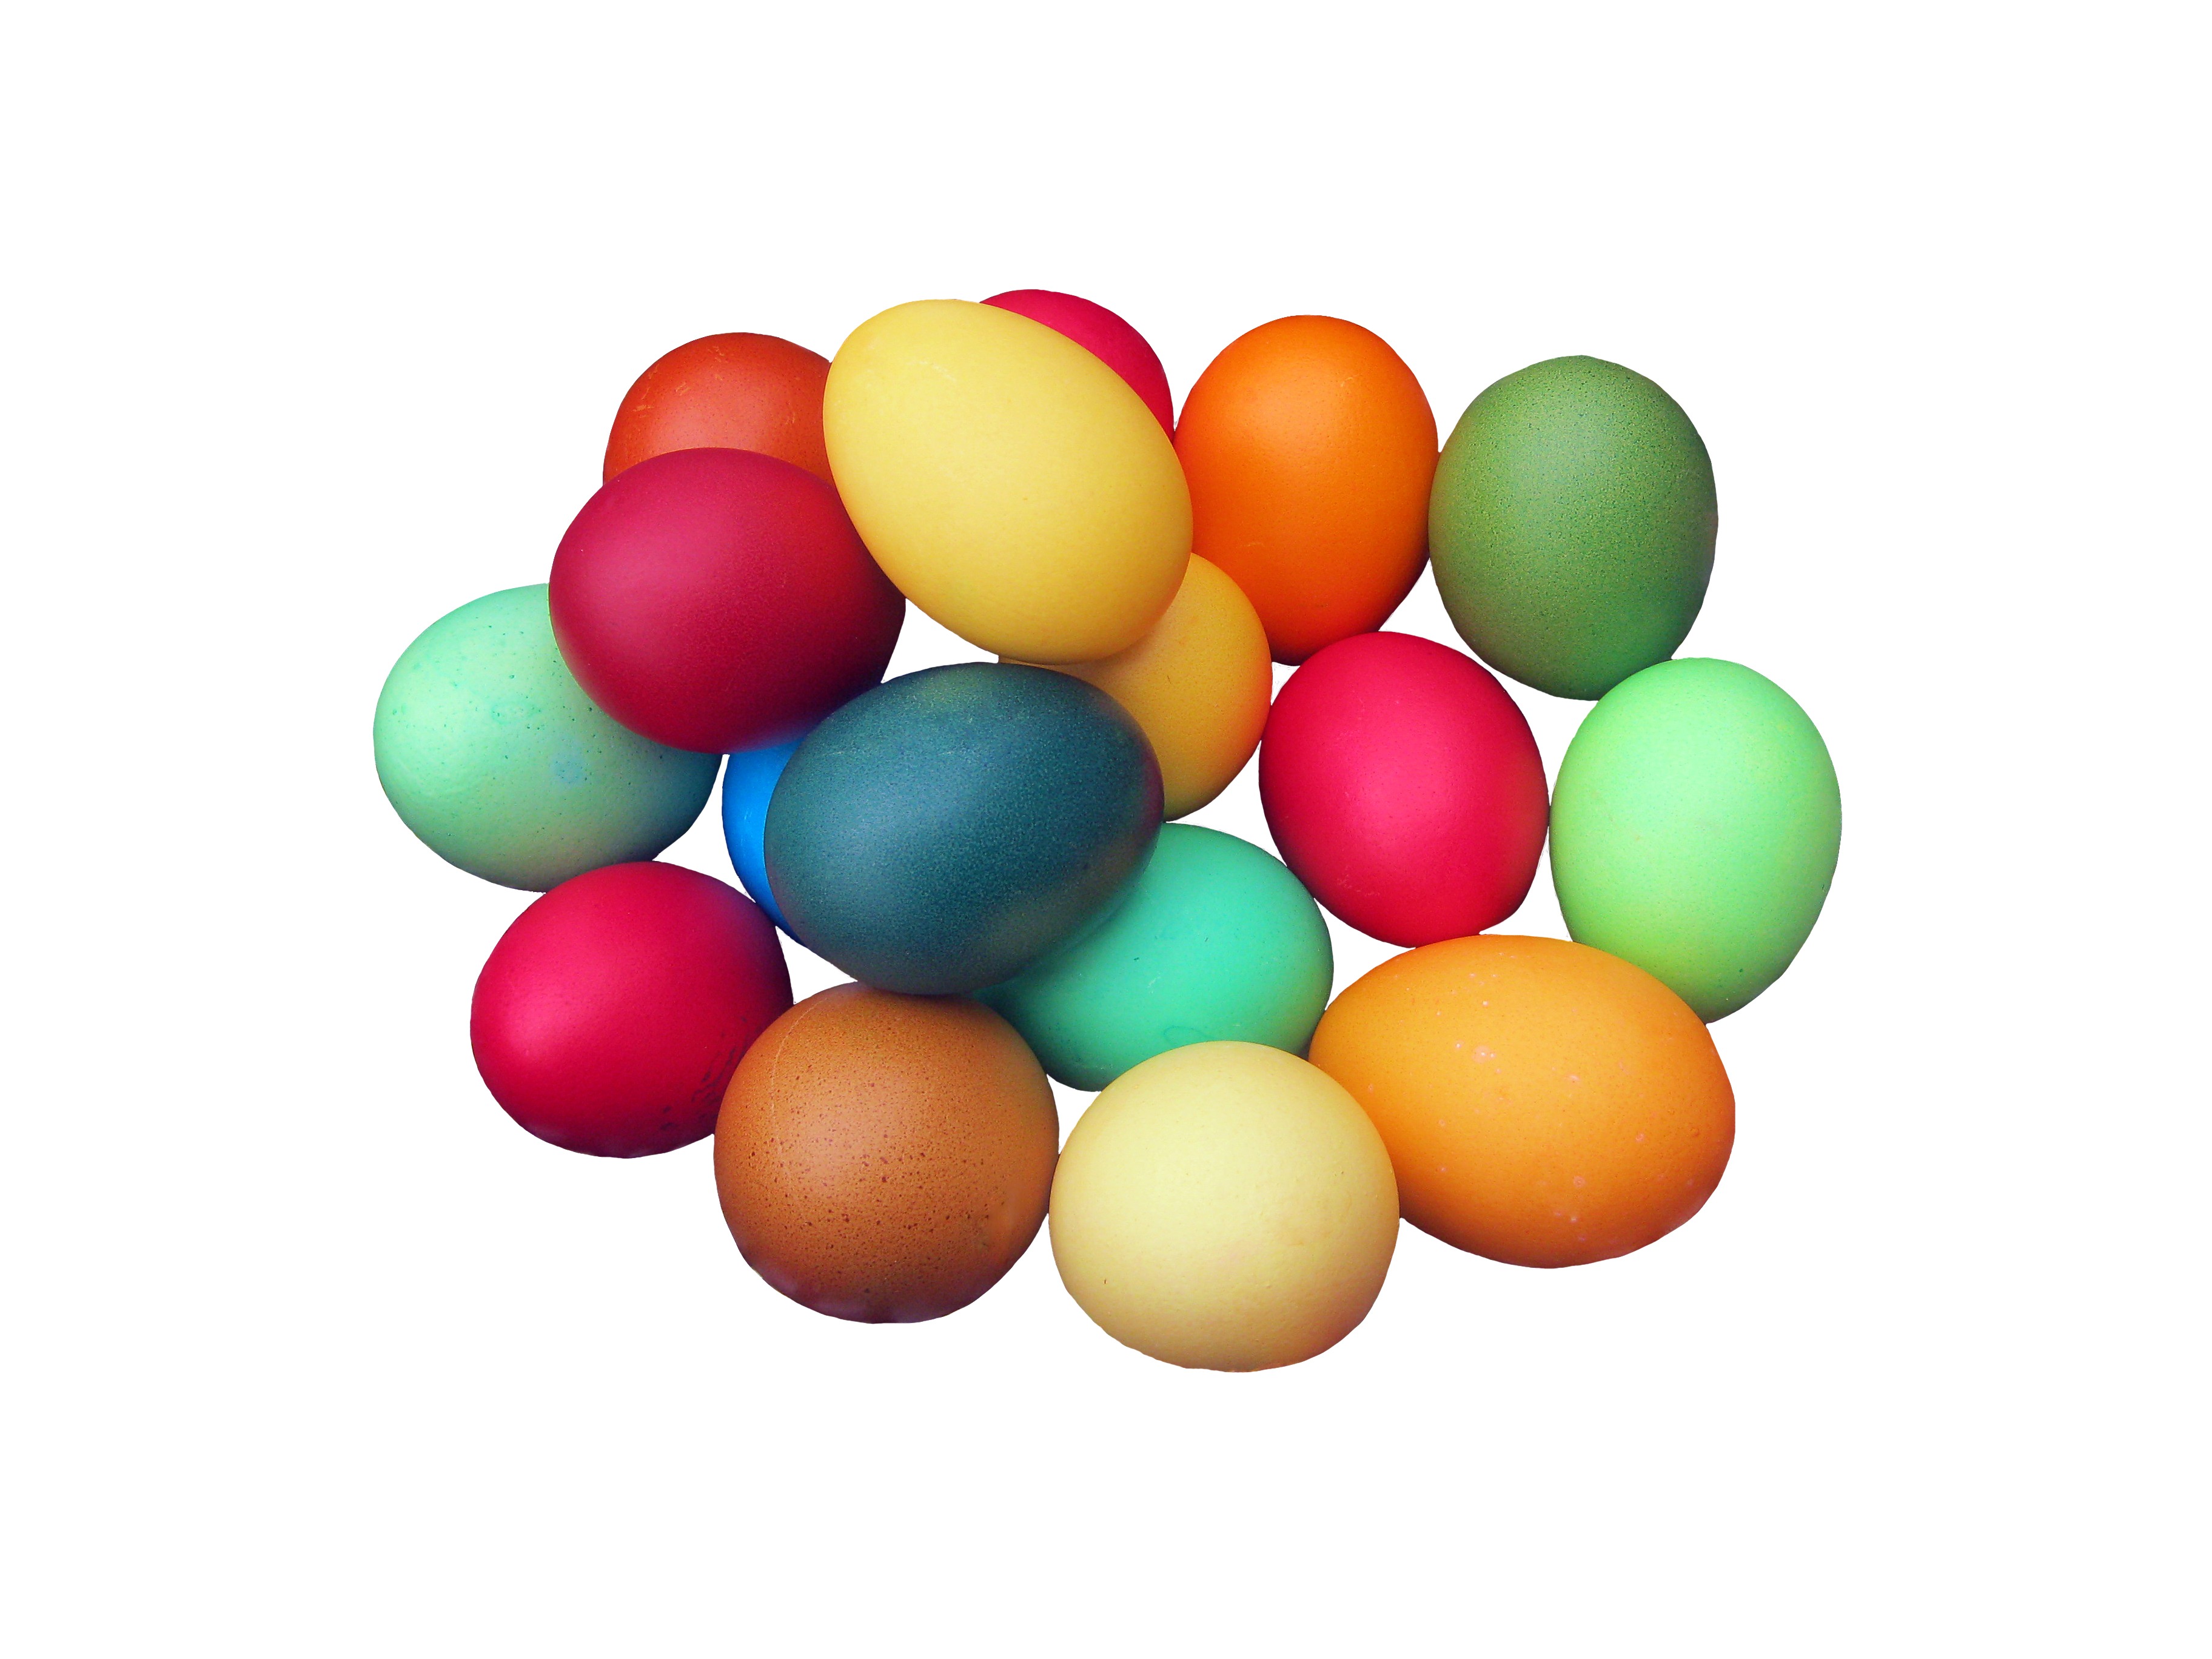
isolated, food, color, colorful, basket, egg, ball, easter, custom, easter eggs, easter egg